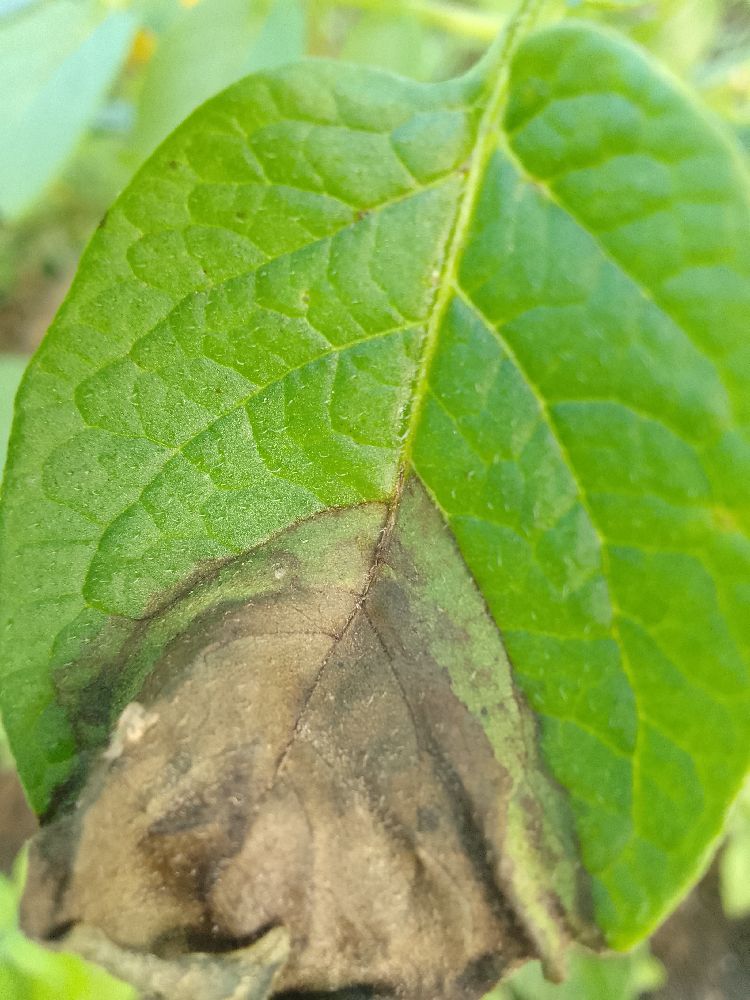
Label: Late blight